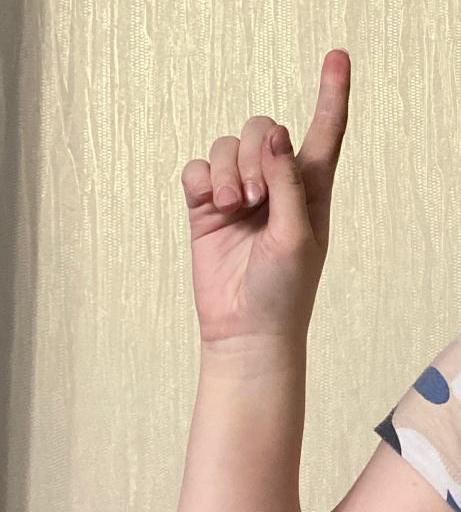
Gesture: one